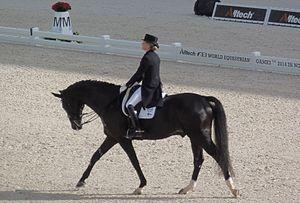
Mikaela Lindh en selle sur Skovlunds Más Guapo lors des Jeux équestres mondiaux, le 26 août 2014 au stade d'Ornano à Caen (Normandie, France).